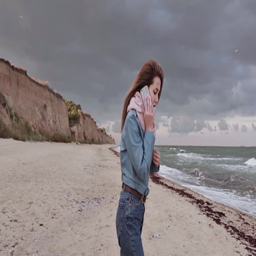
young beautiful girl is arguing on the phone by the ocean .